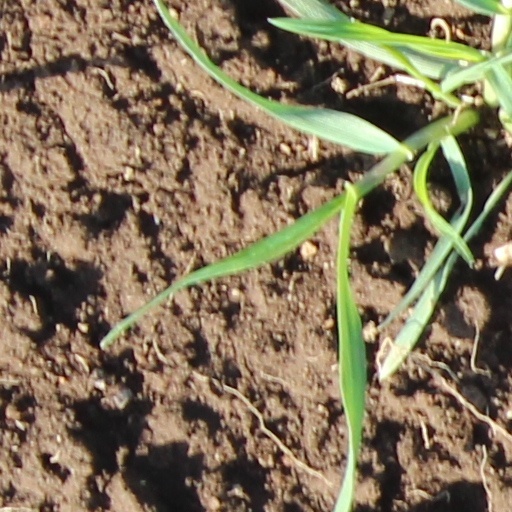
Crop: wheat